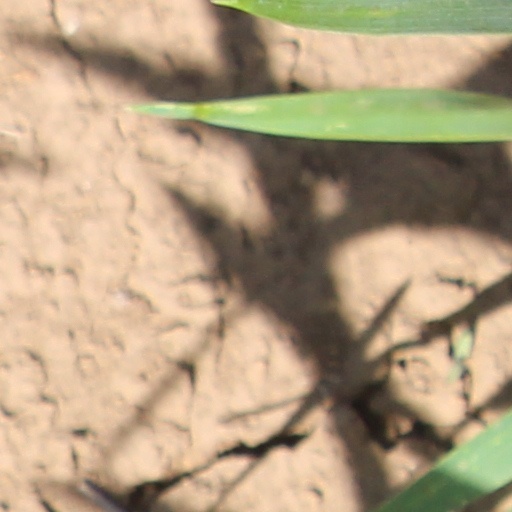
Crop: wheat